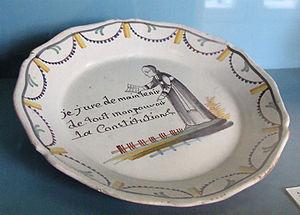
Le jansénisme est une doctrine théologique à l'origine d'un mouvement religieux, puis politique et philosophique, qui se développe aux XVIIᵉ et XVIIIᵉ siècles, principalement en France, en réaction à certaines évolutions de l'Église catholique et à l'absolutisme royal.
La Constitution civile du clergé est un décret adopté en France par l'Assemblée nationale constituante le 12 juillet 1790. Sanctionnée contre son gré par Louis XVI le 24 août 1790, elle réorganisait unilatéralement le clergé séculier français, instituant une nouvelle Église. Cette réorganisation fut condamnée par le pape Pie VI, le 10 mars 1791, ce qui provoqua la division du clergé français en clergé constitutionnel et clergé réfractaire.
Le diocèse de Moulins est une circonscription ecclésiastique de l'Église catholique romaine dont le territoire correspond actuellement aux limites administratives du département de l'Allier.